Hell in a Cell (2022)

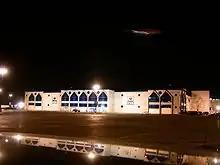
The event was held at the Allstate Arena in the Chicago suburb of Rosemont, Illinois.

Hell in a Cell was a professional wrestling event produced annually by WWE since 2009. The concept of the event came from the promotion's established Hell in a Cell match, in which competitors fought inside a 20-foot-high roofed cell structure surrounding the ring and ringside area. The main event match of the card was contested under the Hell in a Cell stipulation.